David Farragut

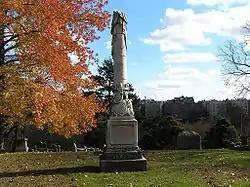
The monument of Admiral David Farragut in Woodlawn Cemetery in The Bronx, New York City

When the monitor struck a mine and sank, the others began to pull back. "What's the trouble?" he shouted through a trumpet to . "Torpedoes", was the shouted reply. "Damn the torpedoes.", said Farragut, "Four bells, Captain Drayton, go ahead. Jouett, full speed." The bulk of the fleet succeeded in entering the bay. Farragut triumphed over the opposition of heavy batteries in Fort Morgan and Fort Gaines to defeat the squadron of Admiral Franklin Buchanan. On December 21, 1864, Lincoln promoted Farragut to vice admiral, which made him the senior ranking officer in the United States Navy.